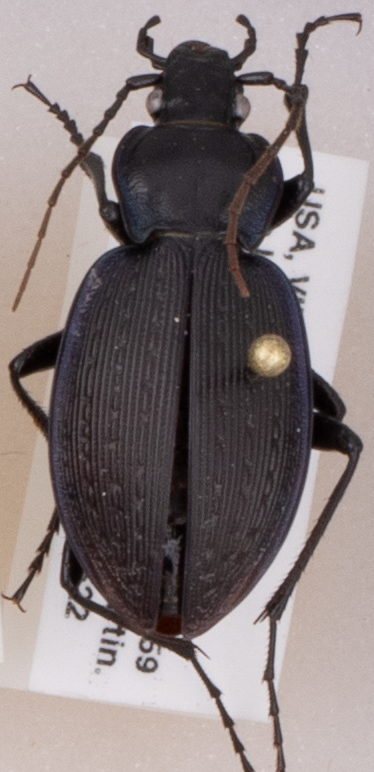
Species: Carabus goryi
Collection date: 2018-05-22
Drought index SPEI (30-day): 1.466
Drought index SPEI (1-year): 0.554
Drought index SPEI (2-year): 0.678